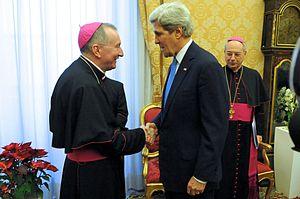
Le secrétaire d'état John Kerry serre la main du secrétaire d'état Pietro Parolin avant une rencontre au vatican le 14 janvier 2014.